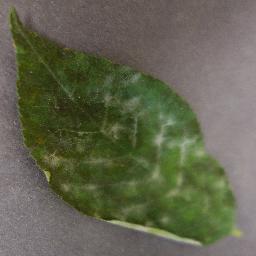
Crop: cherry
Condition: (including_sour)_powdery_mildew